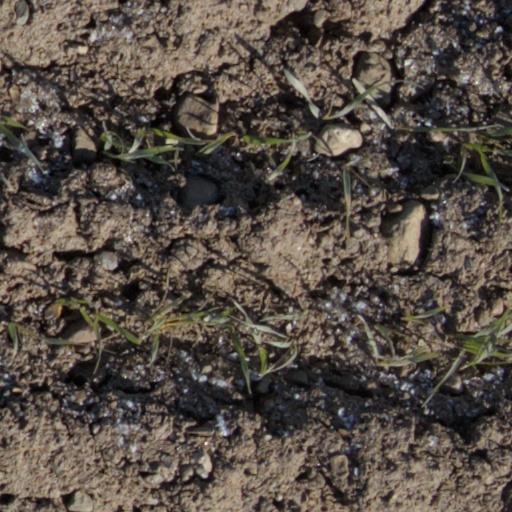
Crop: wheat